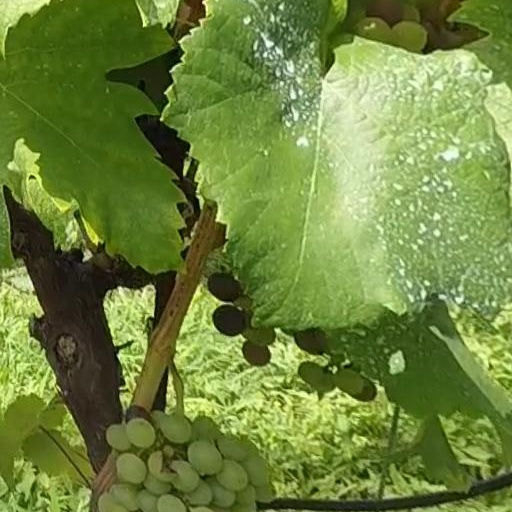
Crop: grape